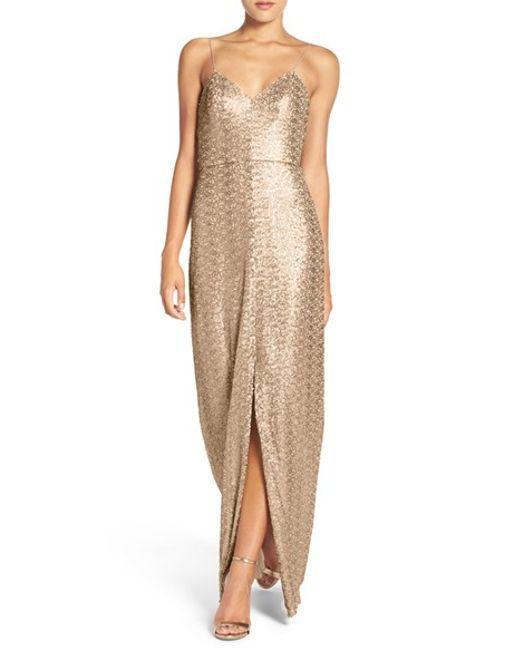
Slim Fit goldenes Kleid für Damen